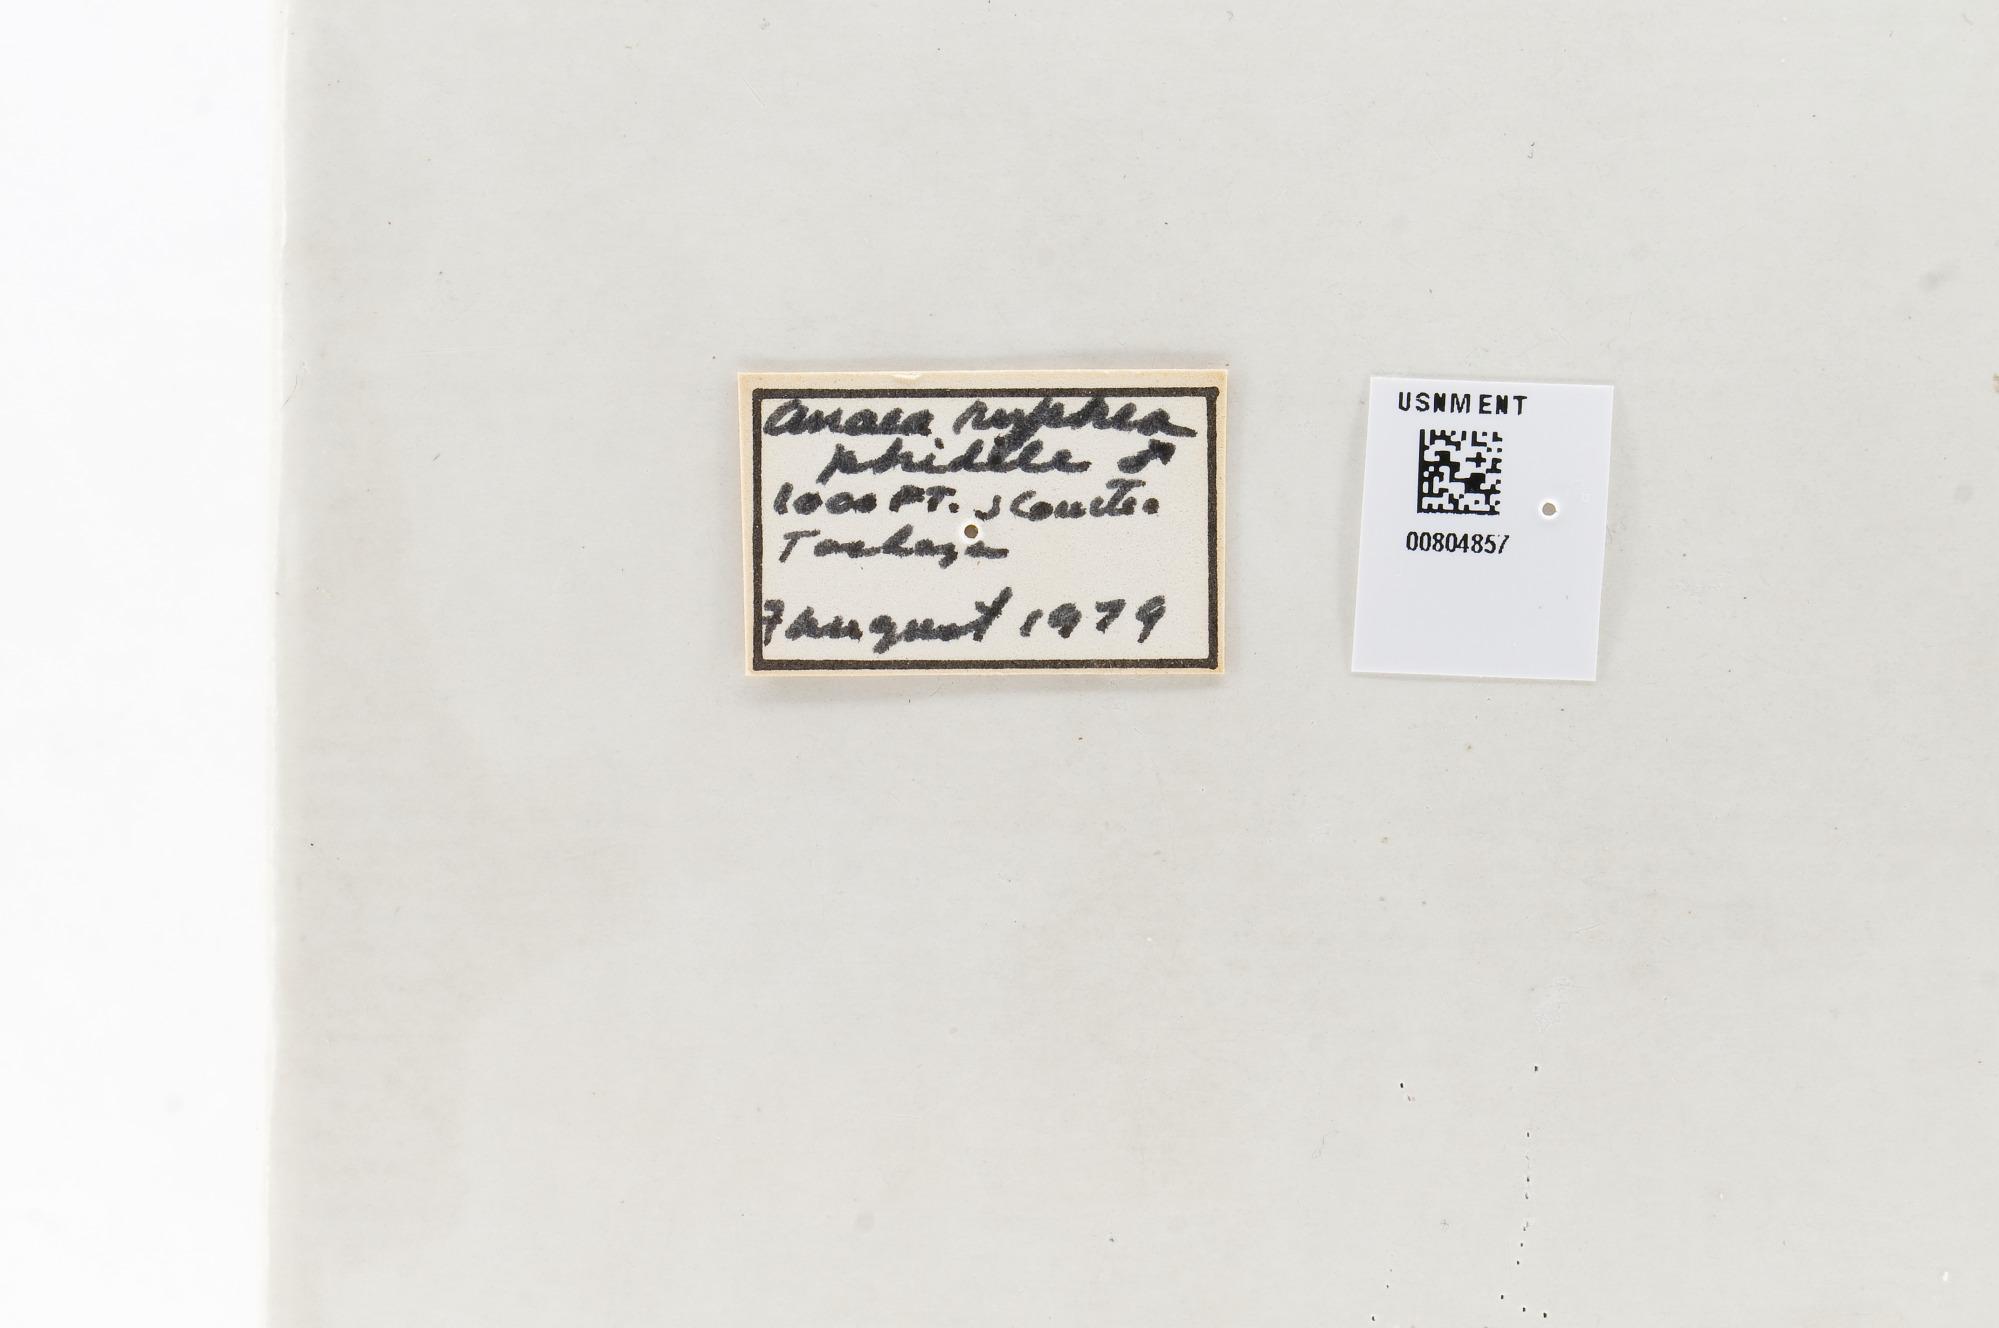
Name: Fountainea ryphea
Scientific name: Fountainea ryphea (Cramer, 1775)
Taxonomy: Animalia, Arthropoda, Insecta, Lepidoptera, Nymphalidae, Charaxinae